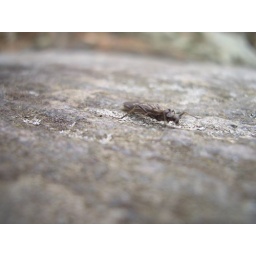
A close look at winter stoneflies reveals mottled wings and black or brown bodies. Photo by Jason du Pont.